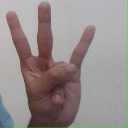
अक्षर: क्ष